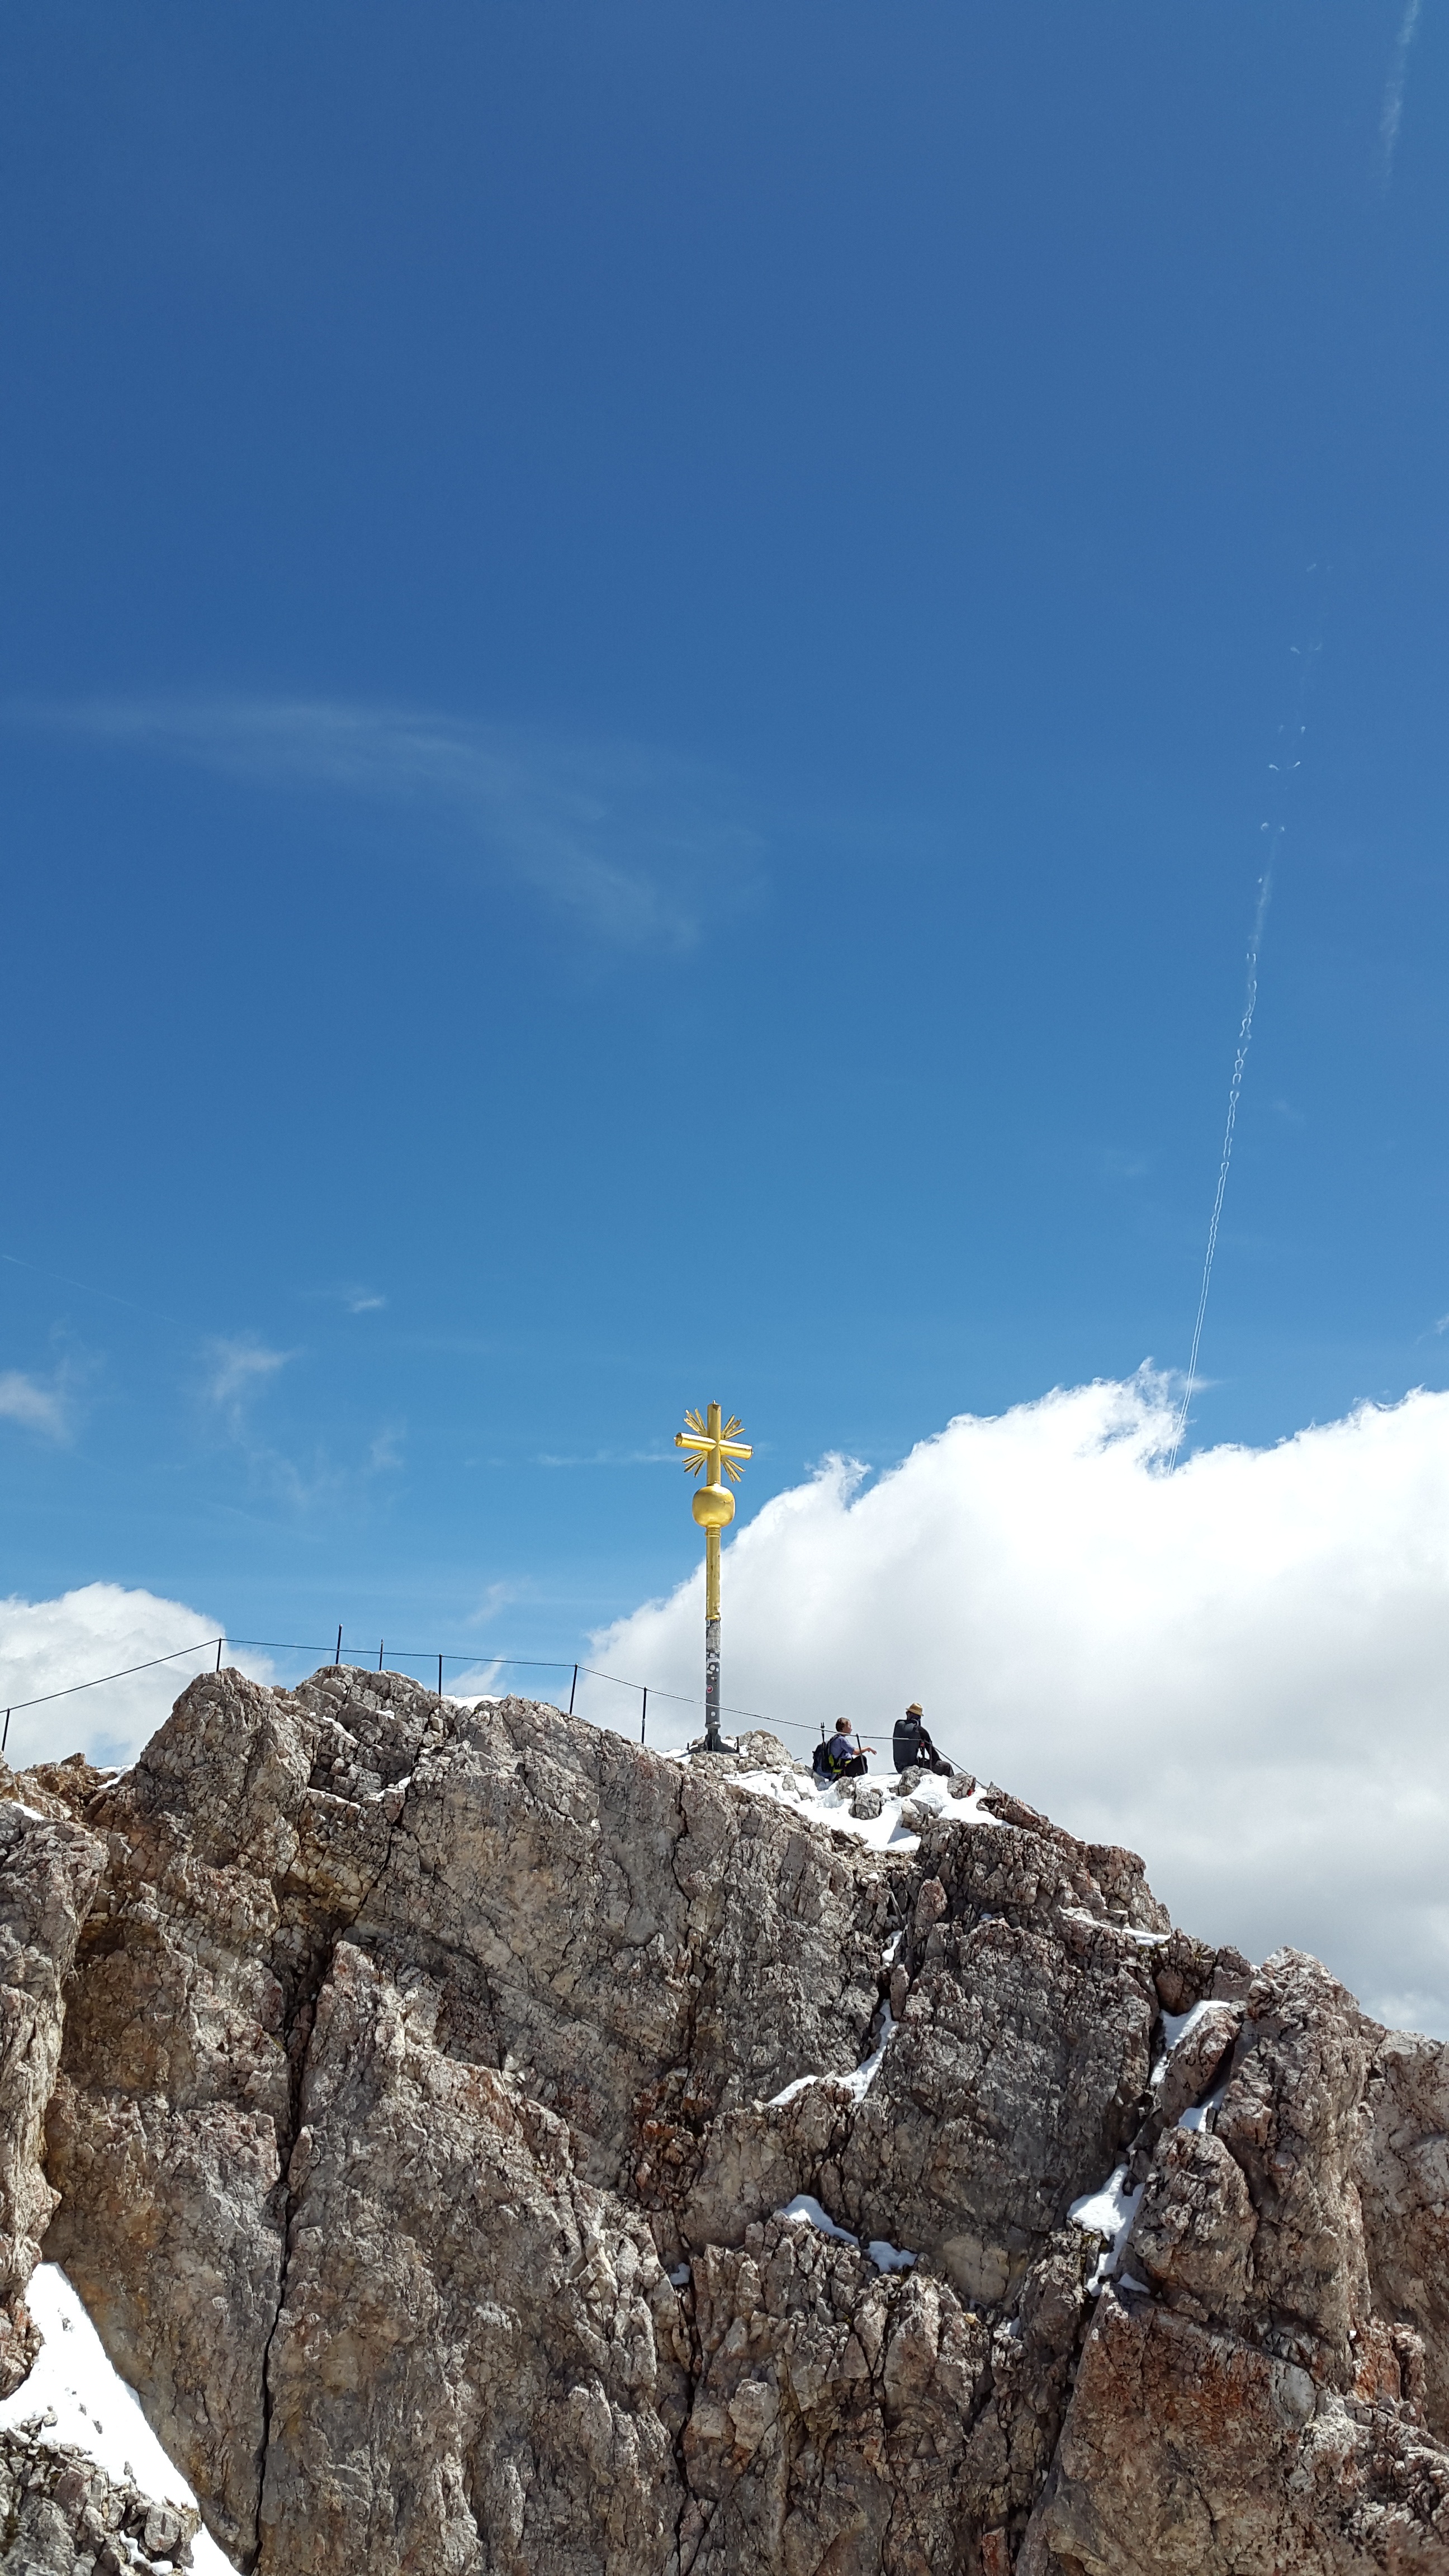
landscape, rock, mountain, snow, cloud, sky, adventure, view, mountain range, europe, alpine, rocky, steep, cross, terrain, ridge, summit, height, sports, mountains, alps, germany, zugspitze, allg u, ostallg u, summit cross, zugspitze massif, mountainous landforms, weather stone, wetterstein massif